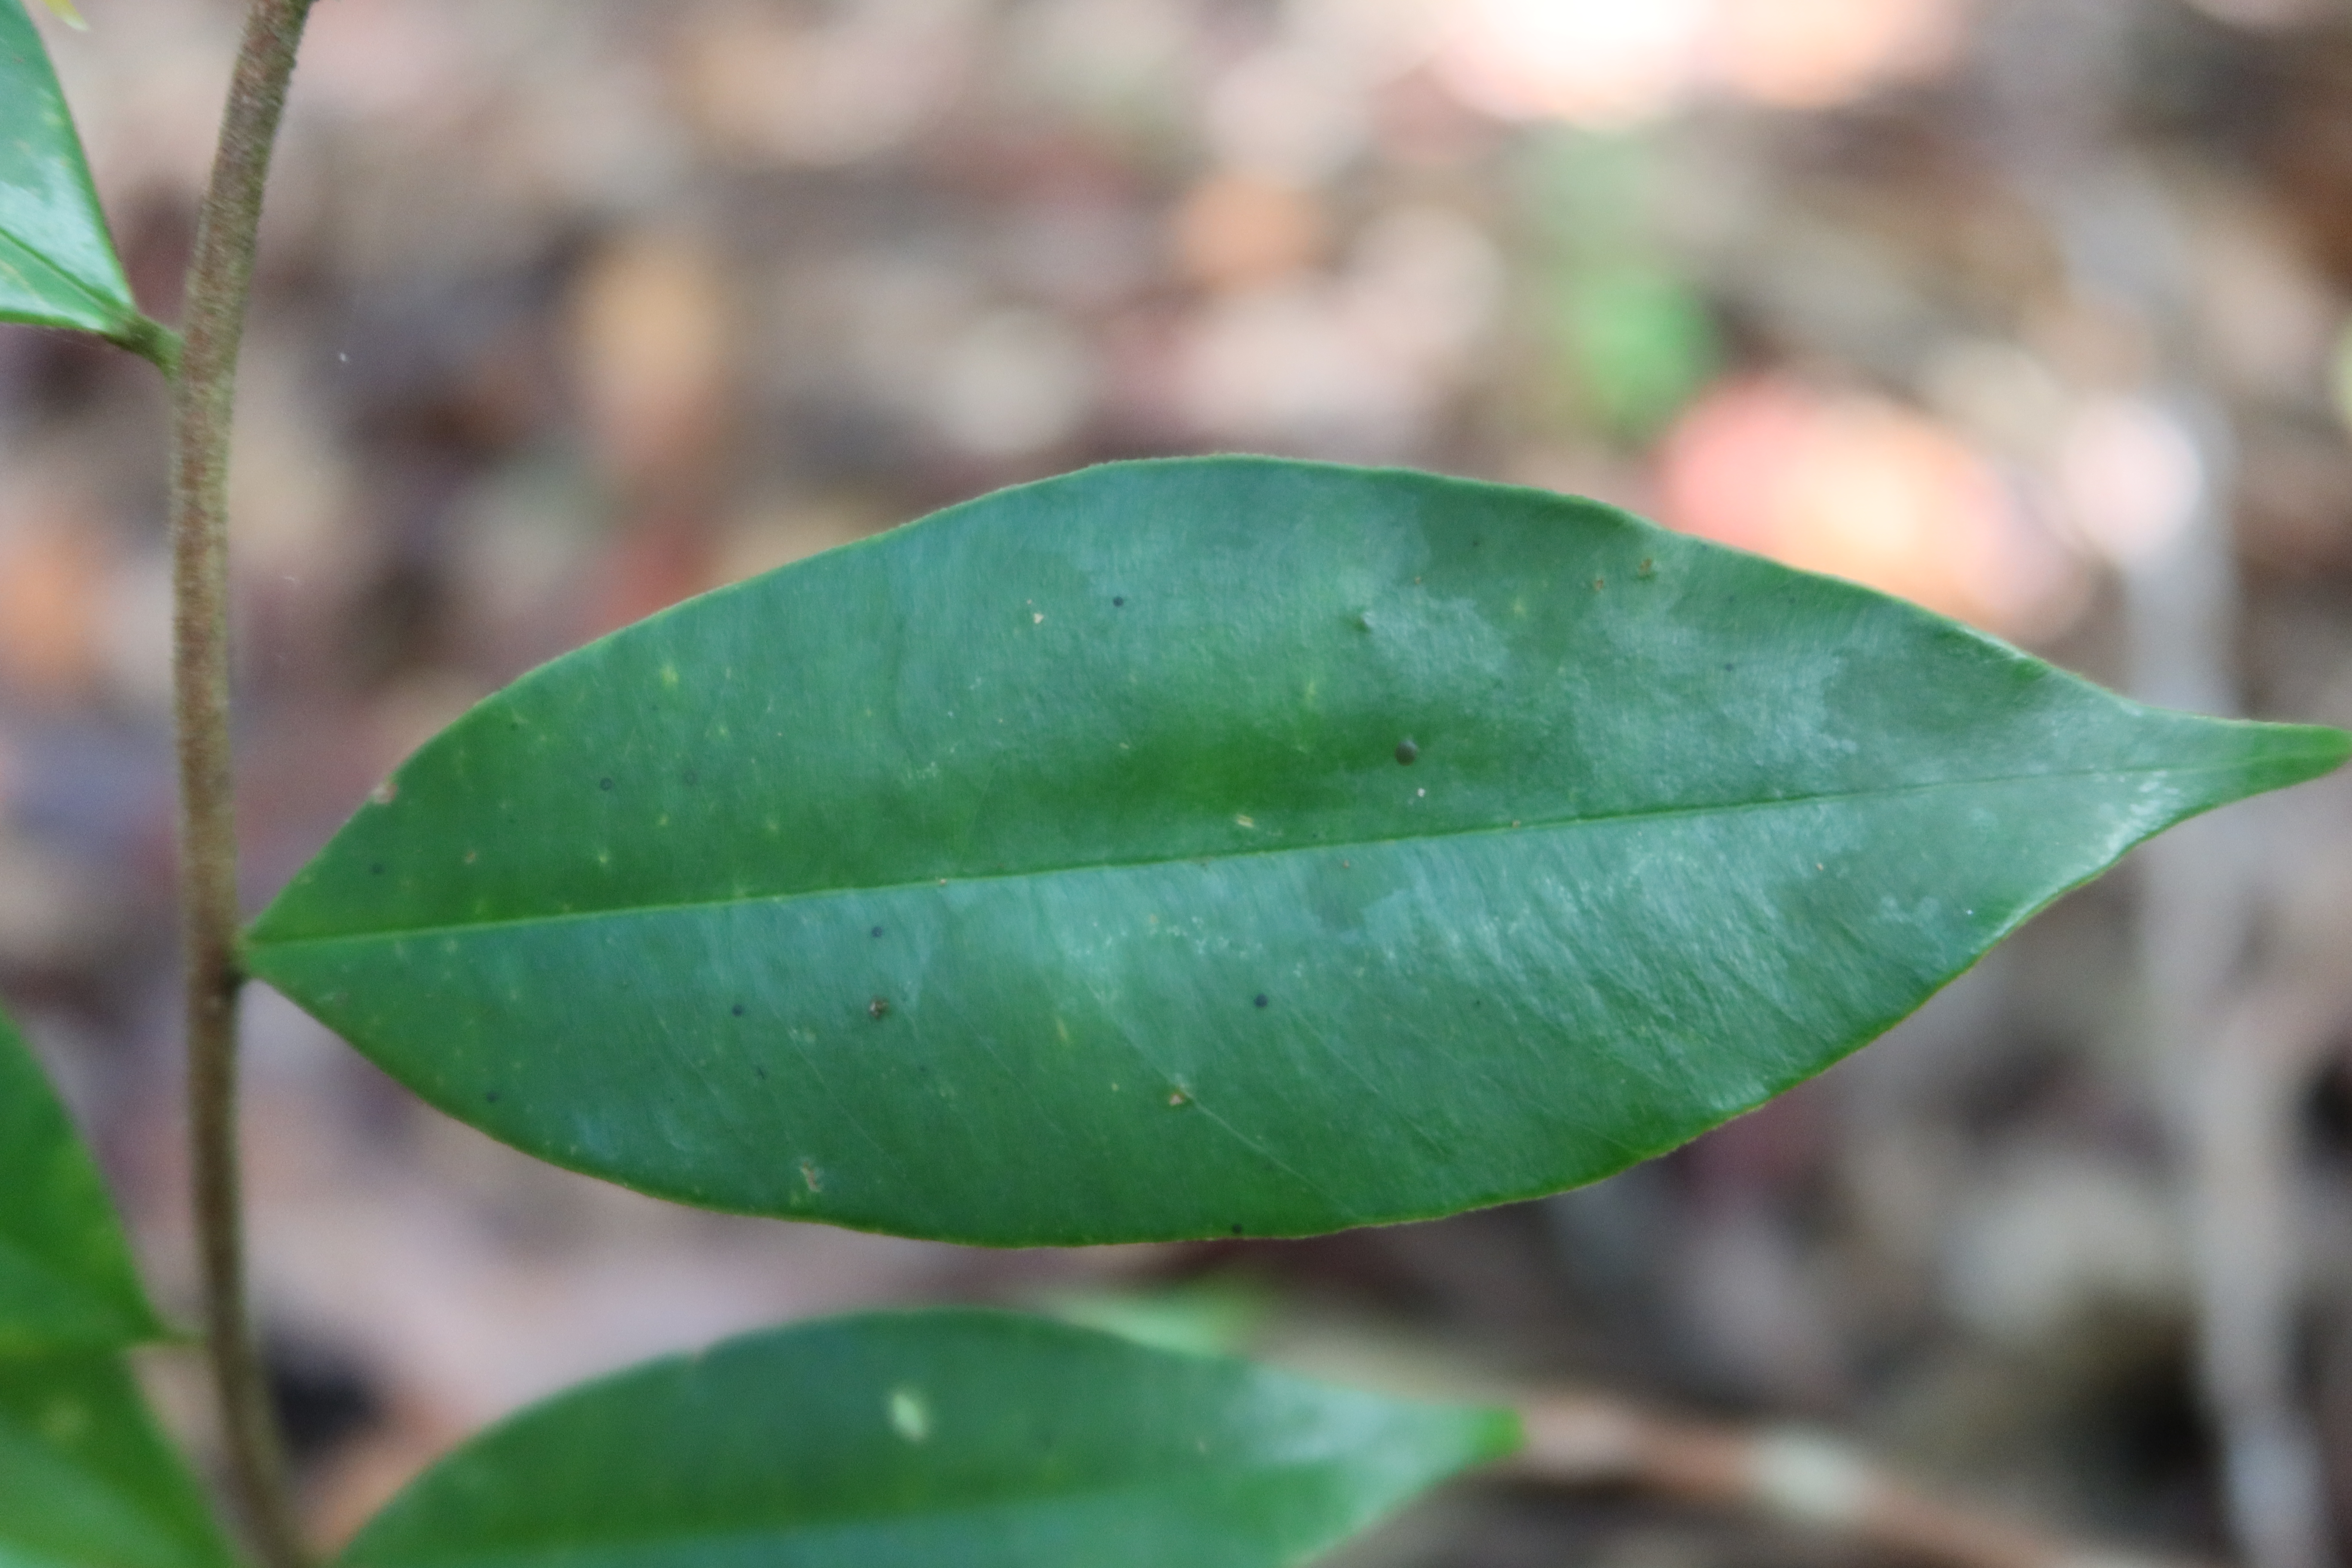
Label: Black spots